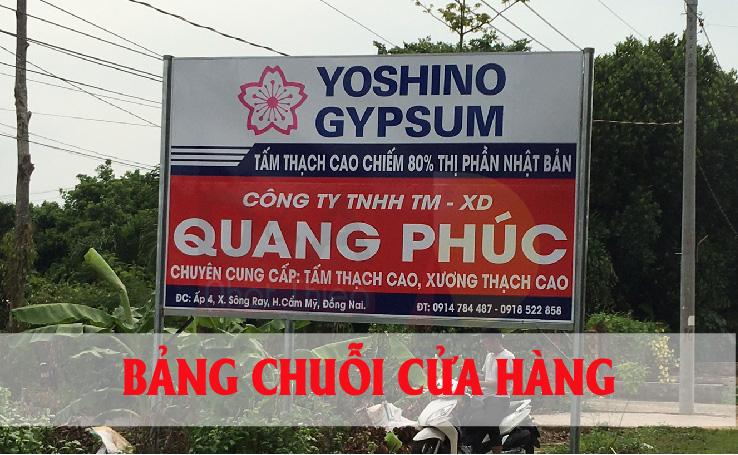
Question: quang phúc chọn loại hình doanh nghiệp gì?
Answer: quang phúc chọn loại hình doanh nghiệp công ty tnhh